Football Manager (1982 video game)

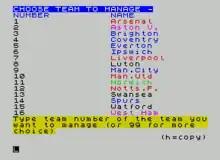
Text based screen on the ZX Spectrum

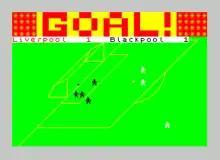
Graphical highlight section on the ZX Spectrum. A goal has just been scored.

The game was written entirely in BASIC. Apart from the match highlights on some versions, it used only text displays and keyboard entry. The player chooses a team and then must try to earn promotion from the fourth to the first division, although the player can then keep playing for as many seasons as they wish. The player also competes in the FA Cup.